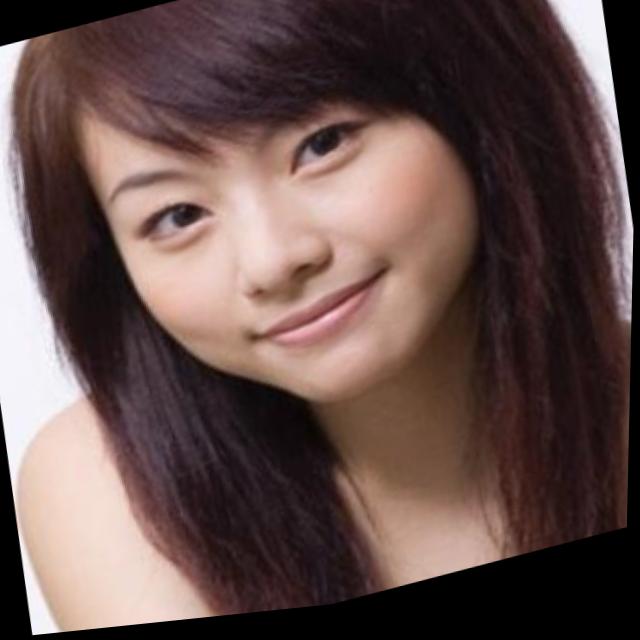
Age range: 21-44